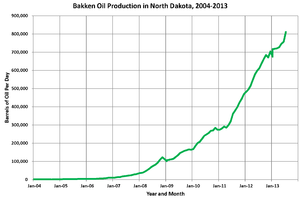
Le secteur de l'énergie aux États-Unis est marqué par la prépondérance des combustibles fossiles : pétrole, charbon et gaz naturel. Le nucléaire assure 8,8 % de la production, couvrant 8,3 % de la consommation ; les énergies renouvelables fournissent 12,2 % de la production, couvrant 11,4 % de la consommation.